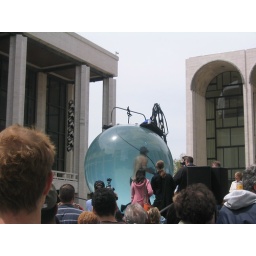
Blaine in a fish bowl